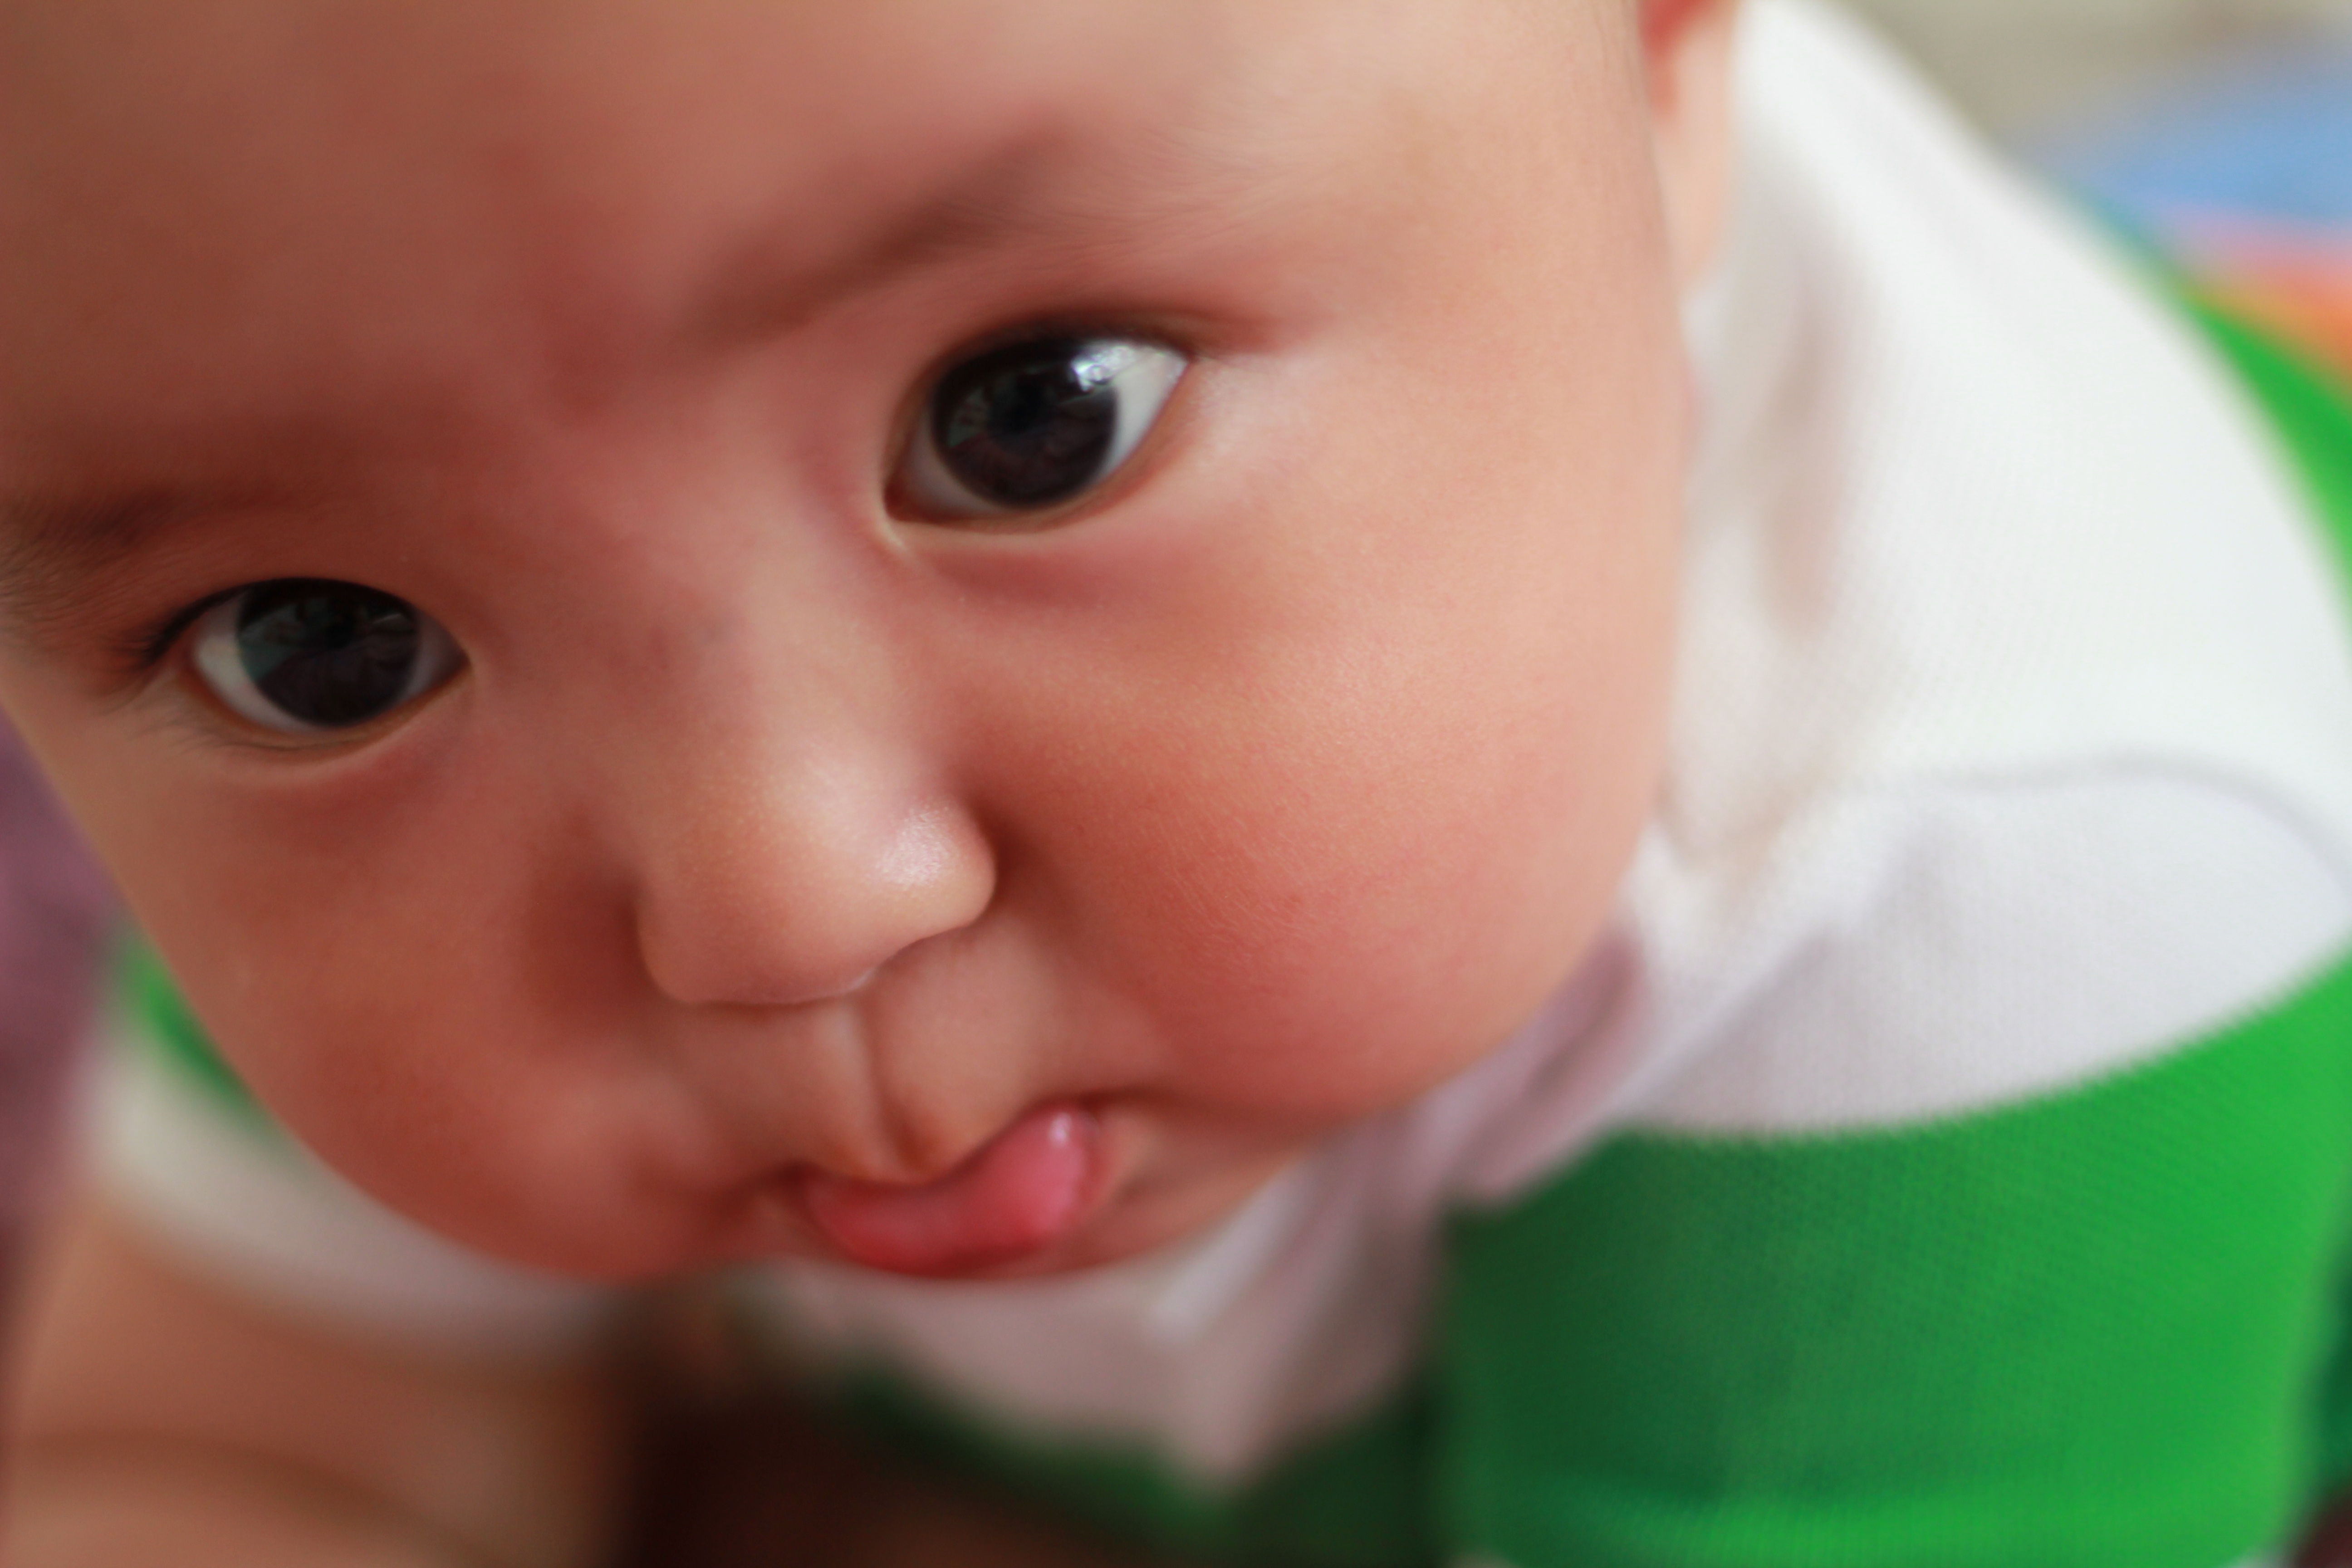
person, play, child, baby, facial expression, mouth, close up, human body, face, kids, nose, infant, toddler, eye, skin, organ, childlike